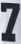
Number: 7